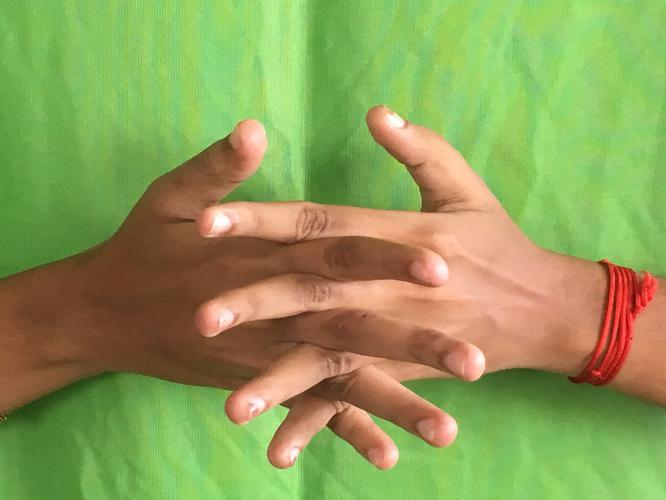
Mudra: Karkatta
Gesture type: double_hand